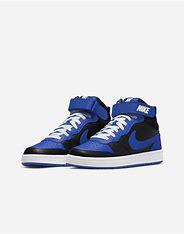
Brand: Nike
Model: Court Borough 2